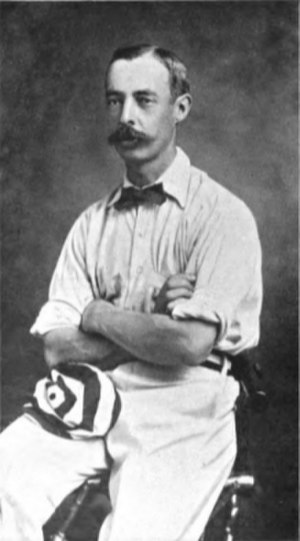
James Dwight
James Dwight var en amerikansk tennisspiller.